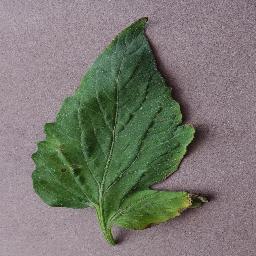
Label: Tomato___Target_Spot